History of the Chicago Bears

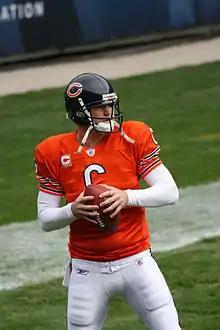
The Bears traded Kyle Orton and a first round pick to the Denver Broncos for Jay Cutler.

During the 2009 off-season, Rex Grossman achieved free-agent status and left the team, signing with the Houston Texans. The Bears then traded Kyle Orton to the Broncos in exchange for quarterback Jay Cutler. The 2009 season began on an foreboding note, as Cutler threw four interceptions against the Green Bay Packers in week one. However, the Bears bounced back to 3–1, including a victory in week two over the defending Super Bowl XLIII champion, the Pittsburgh Steelers, but things fell apart quickly after the bye week, with the Bears losing eight of the next ten games, including a loss to the San Francisco 49ers, where Cutler threw a career-high five interceptions, including a game-ending pick in the red-zone with less than a minute left in the game. A 31–7 loss to the Baltimore Ravens in Week 15 mathematically eliminated the Bears from the playoffs, but the team managed to close out the year by winning the last two matches against the Minnesota Vikings (a 36–30 overtime win) and the Detroit Lions (37–23) to finish 7–9.